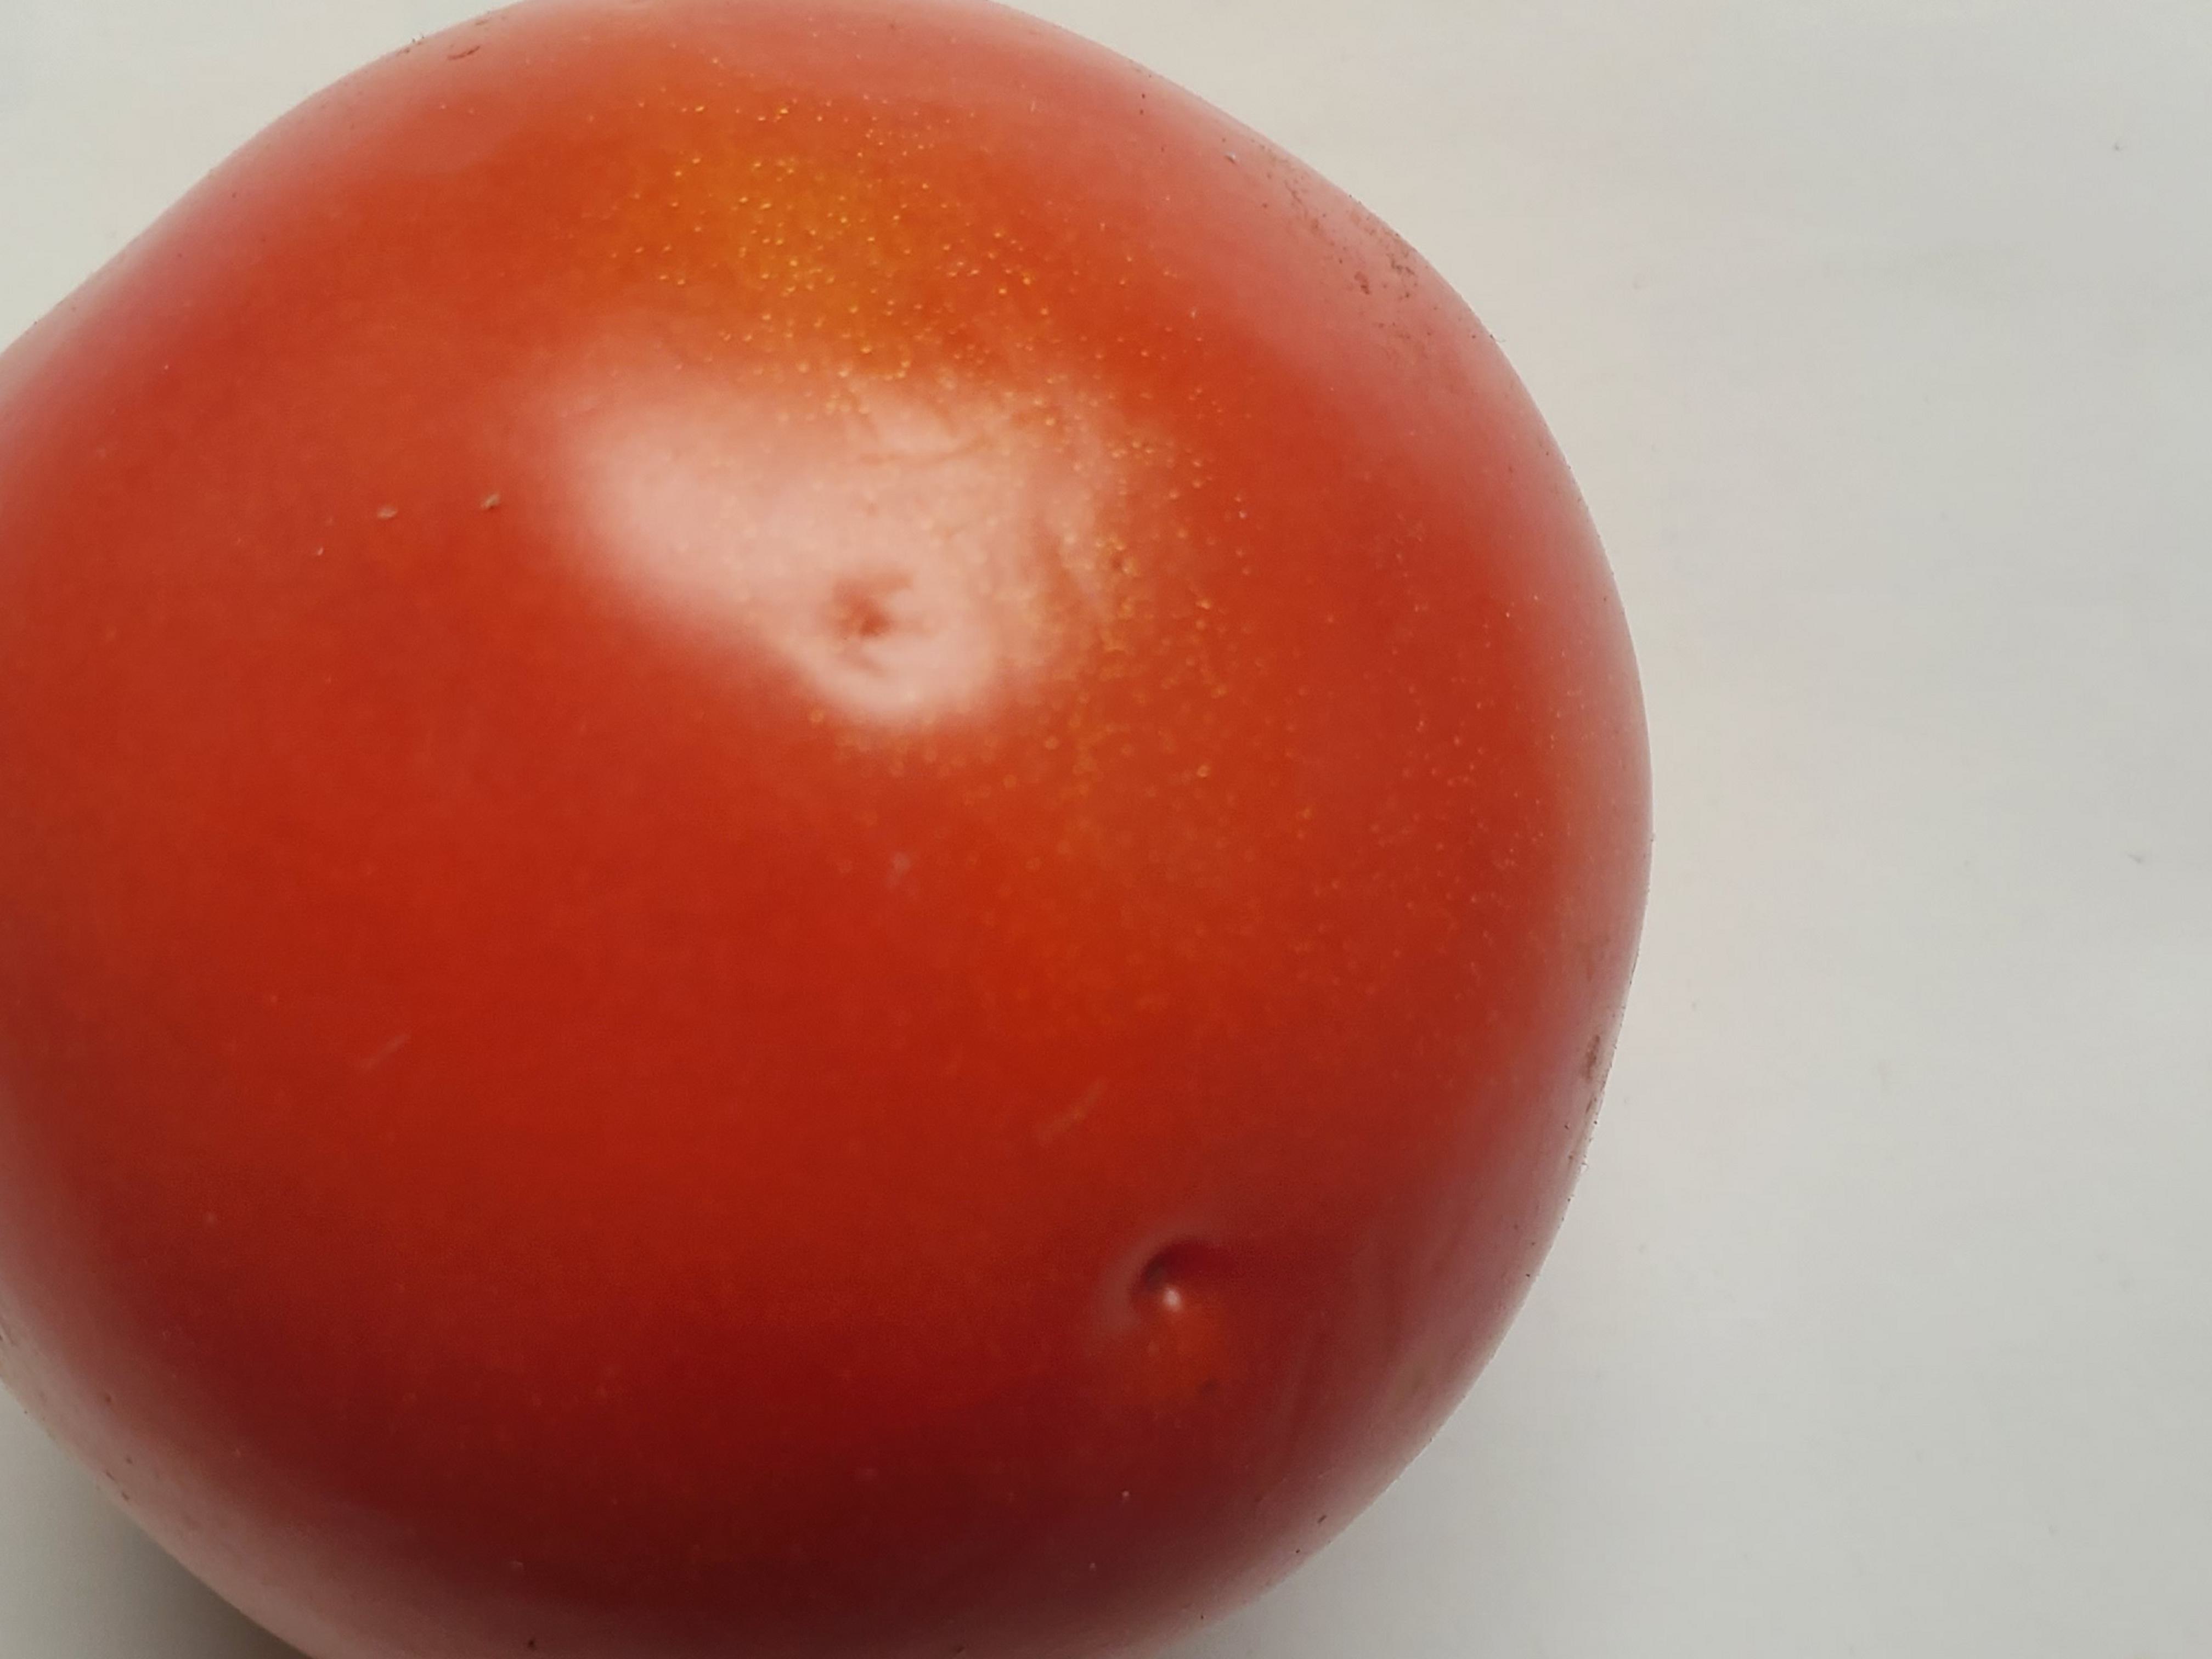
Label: Fresh